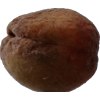
Label: peach